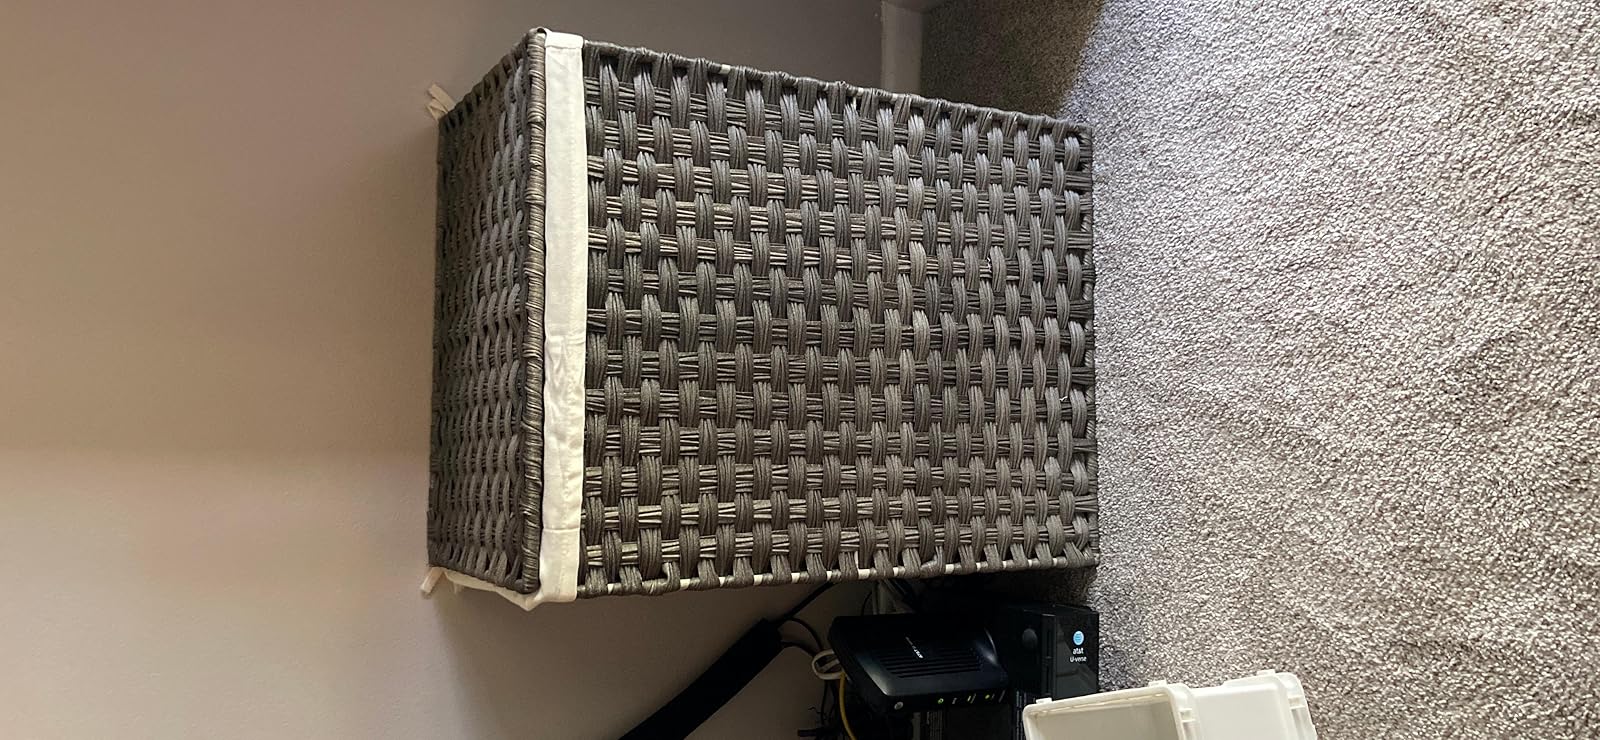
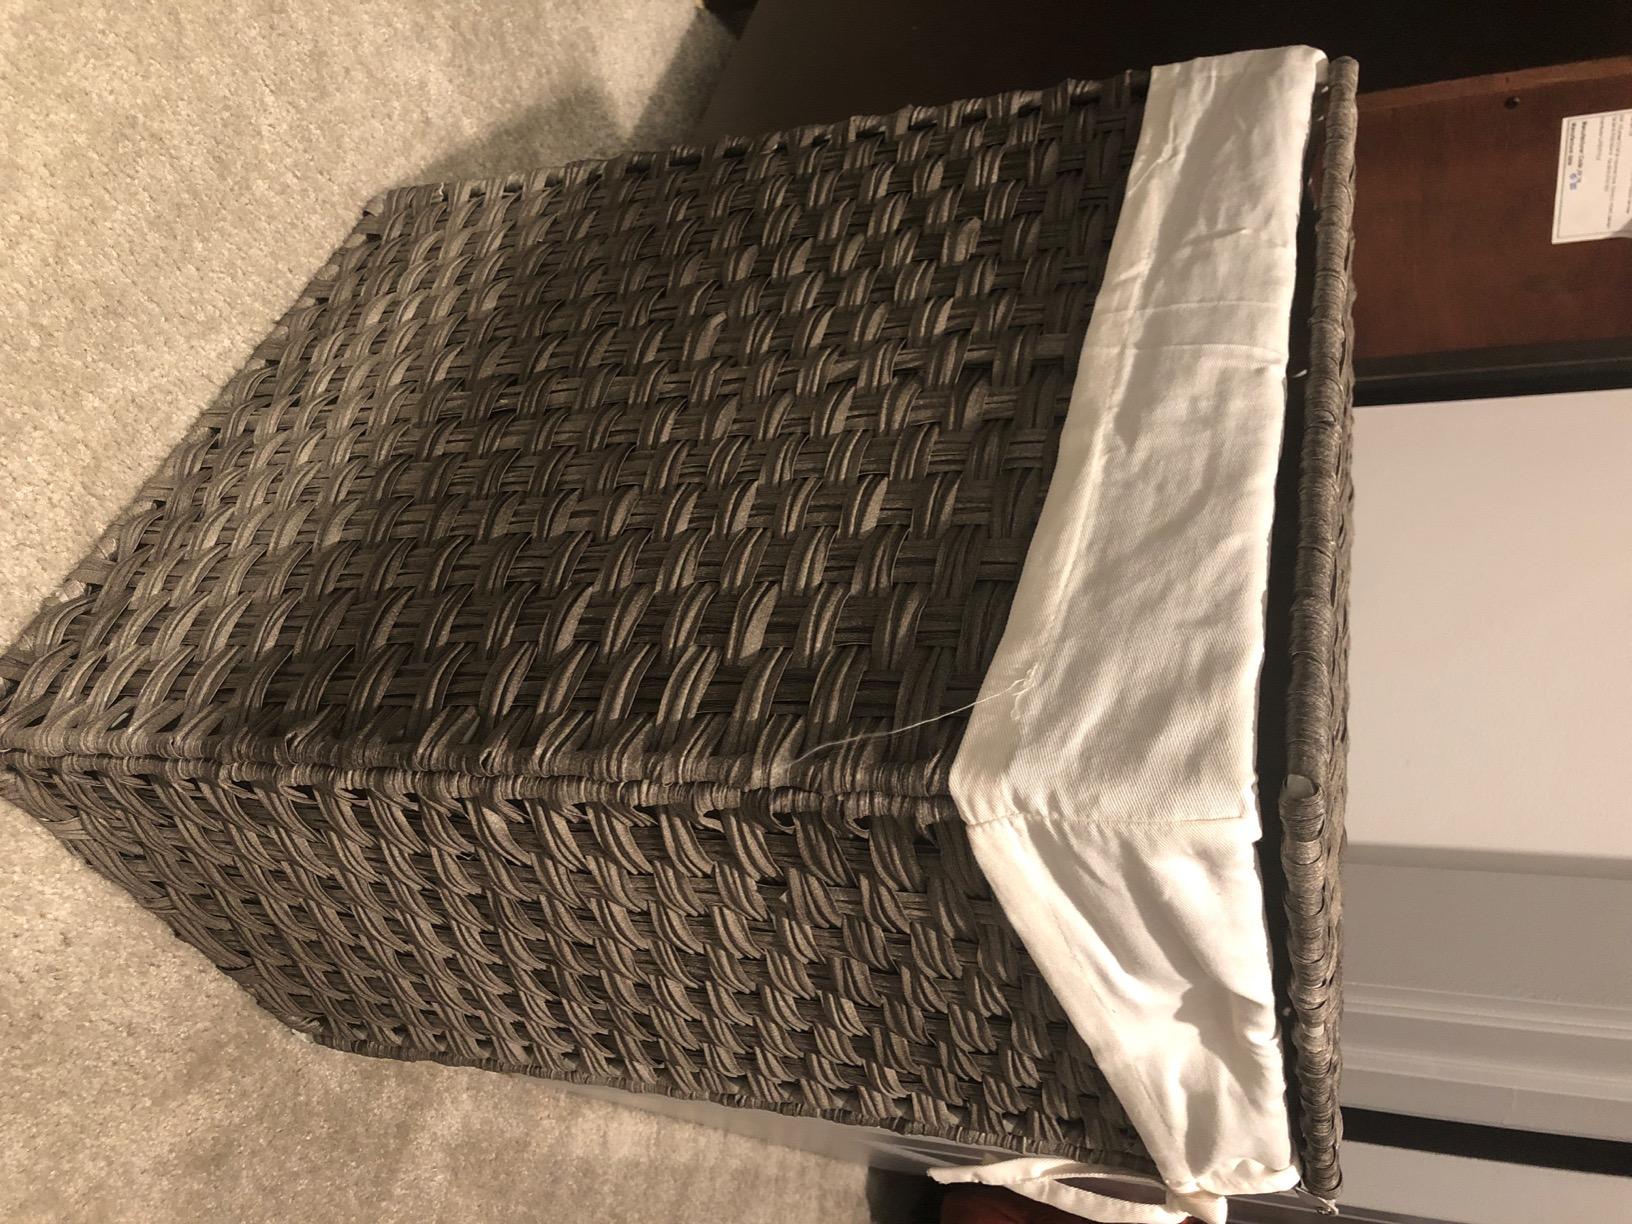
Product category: items_hamper
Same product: yes